Toms River, New Jersey

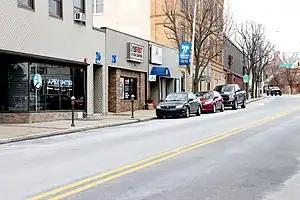
Downtown Toms River

Toms River has many shopping malls including Ocean County Mall (the only enclosed mall in Ocean County) and Seacourt Pavilion, located across Bay Avenue from the Ocean County Mall. It is home to the corporate headquarters of EGM Green, as well as the headquarters for OceanFirst Bank.